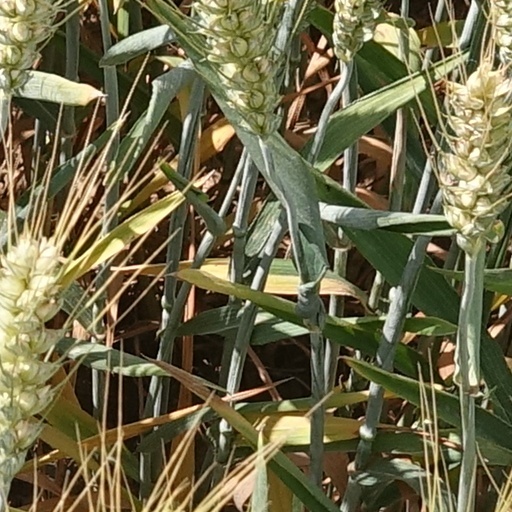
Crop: wheat